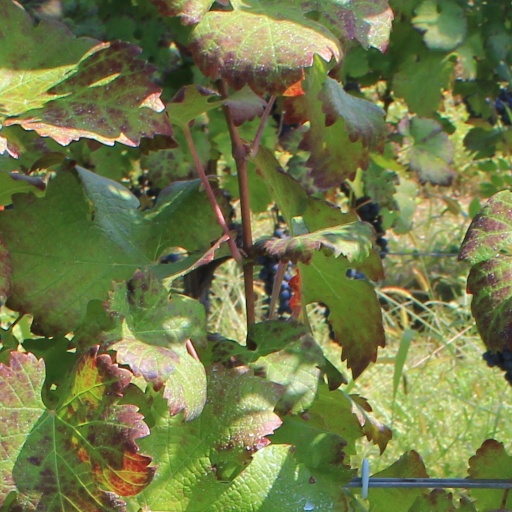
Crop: grape